SLAC National Accelerator Laboratory

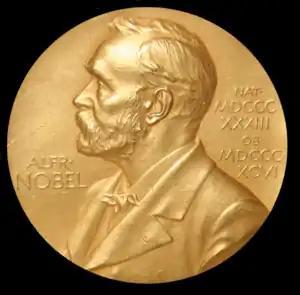
Research at SLAC has produced three Nobel Prizes in Physics

Research at SLAC has produced three Nobel Prizes in Physics: